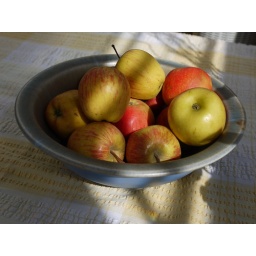
A blue bowl of apples in sunlight